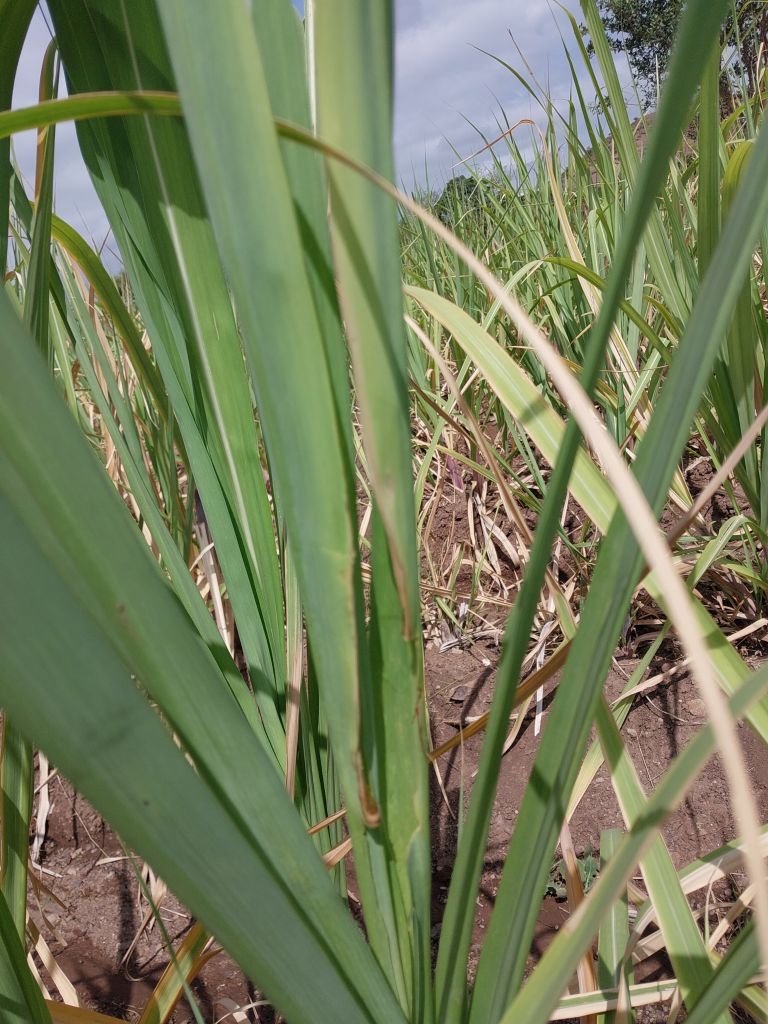
Label: Pokkah Boeng